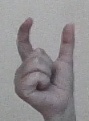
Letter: nun